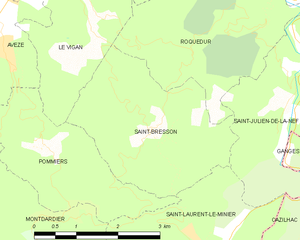
Carte de la commune française de code INSEE 30238 - Saint-Bresson (Gard)
Saint-Bresson est une commune française située dans le département du Gard, en région Occitanie.